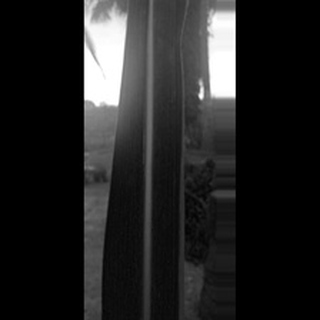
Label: sugarcane_yellow_leaf_disease